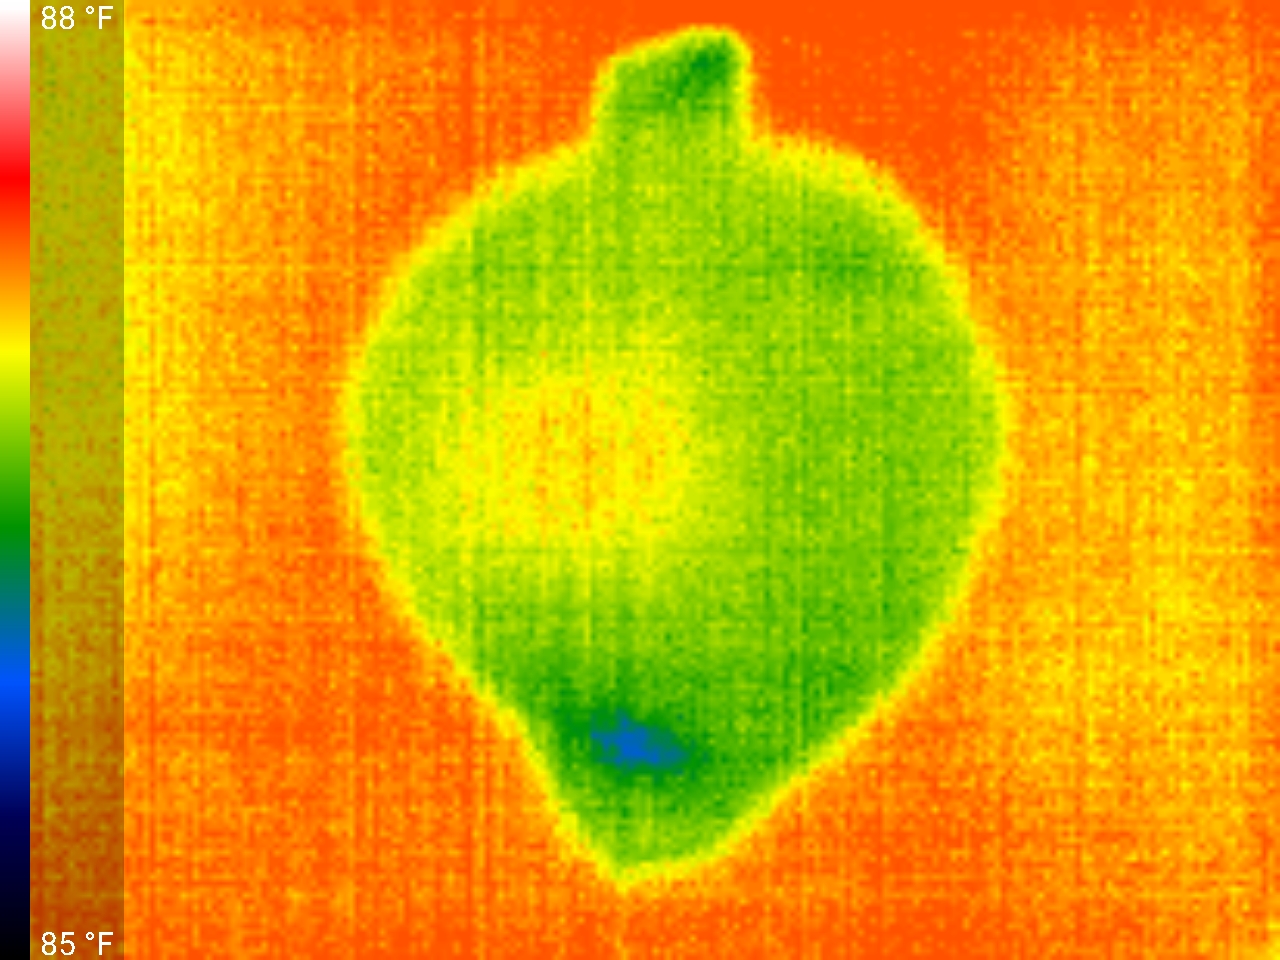
Label: Minor Defect